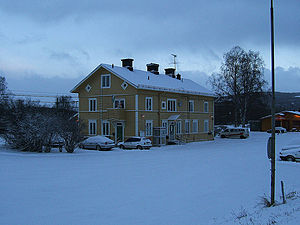
Järpen
Stationsbygningen i Järpen om vinteren
Järpen er et byområde og det administrative centrum i Åre Kommune i Jämtlands län, Sverige. Byområdet havde 1.439 indbyggere i 2005, og ligger ved Järpströmmens munding i Liten, 25 km øst for Åre og 73 km vest for Östersund. Europavej E14 går gennem byen og Järpen Station forbinder Järpen via Mittbanan med Sundsvall i øst og Trondheim i vest.